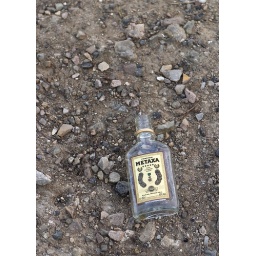
This empty bottle was lying on the ground near the entrance to the Acropolis.